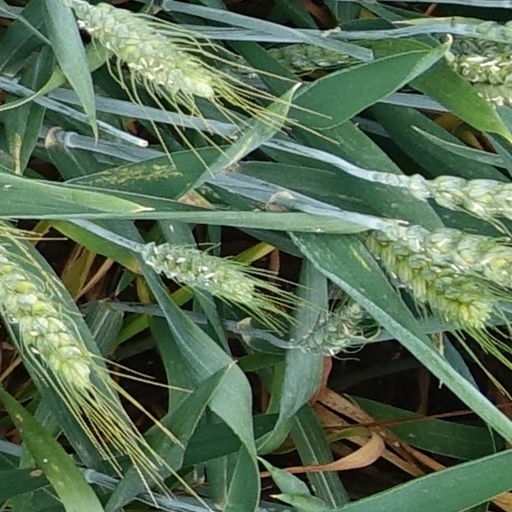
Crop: wheat